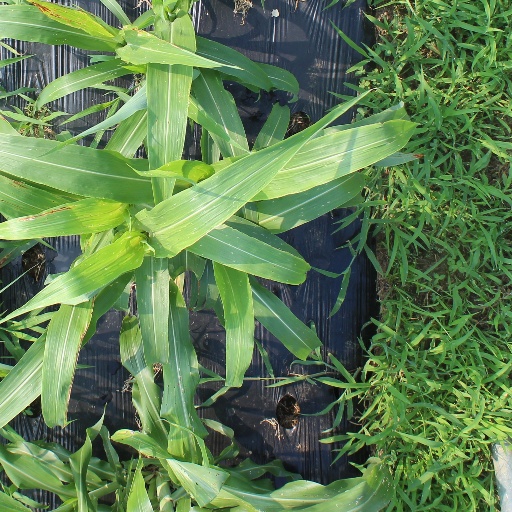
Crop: sorghum